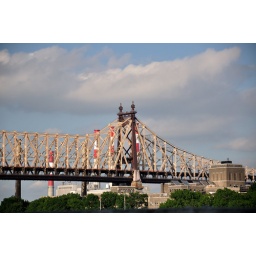
Boring bridge... but it has character. Took the shot while in the passenger seat of a moving car down the FDR